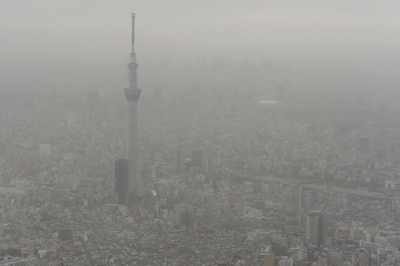
Weather: foggy or hazy